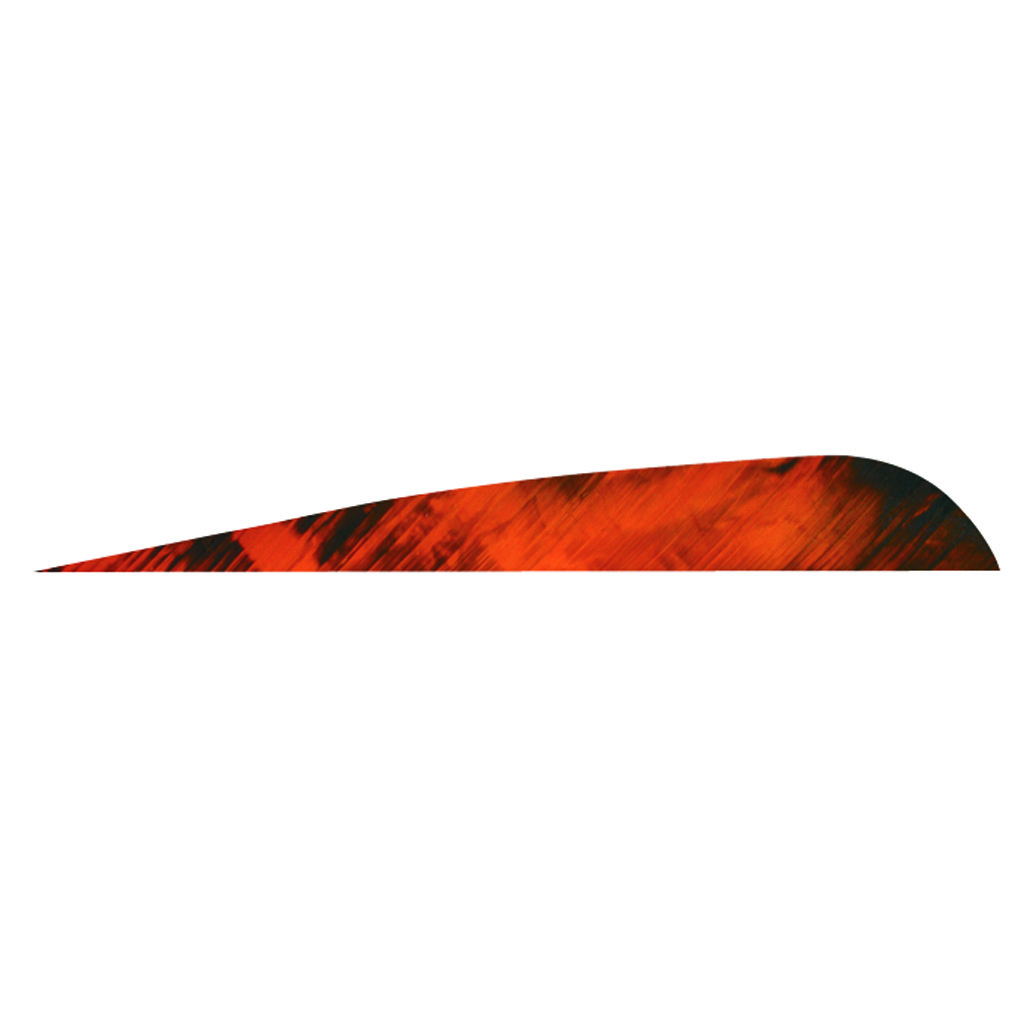
Gateway Tre-bark Feathers Tre-orange 4 In. Rw 100 Pk.
4? Parabolic Feathers. TreBark Camo. Features: TreBark Camo Parabolic Die Cut feather;Unique camouflage pattern;Profile 9/16";Available in colors: Tre-Bark, Tre-Green, Tre-Orange, Tre-Red, Tre-Yellow
Brand: Gateway
Category: Sporting Goods > Outdoor Recreation > Hunting & Shooting > Archery > Arrow Parts & Accessories > Arrow Fletchings